Grande Torino

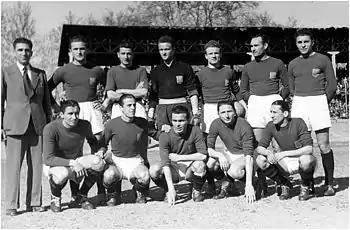
The union of Torino FIAT, reinforced by Silvio Piola and protagonist in the championship of the war in 1944.

To prevent the risk of call to arms, many teams are ingenious: with clever diplomacy, they ensure their players are part of the most important industries in the country, by passing them as indispensable to the national production of the defence industry, managing effectively to exempt them from use on the front. The Torino of Novo found such a collaboration with FIAT, creating the "FIAT Torino", a name similar to that of a corporate structure: in fact, Mazzola and the other, for the sake of appearances, are in fact classified as workers in the automobile of the Agnelli; some photos of that portray them on the lathe and machine tools. The cousins of Juventus, moreover, similarly had emigrated in turn to Alba to the Cisitalia, a car factory belonging to the then Juventus president Piero Dusio.